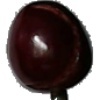
Label: Cherry 1